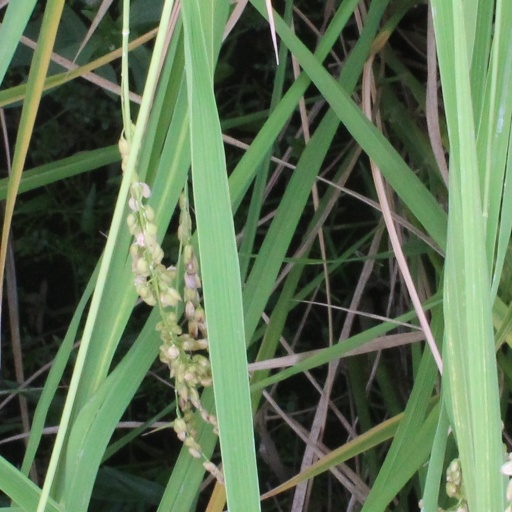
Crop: rice